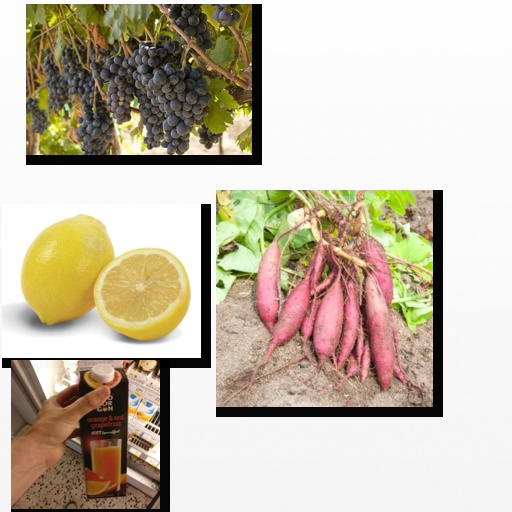
Food items: grapes, sweet_potato, lemon, grapefruit_juice